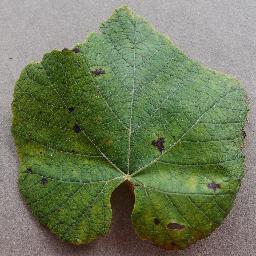
Label: Grape___Leaf_blight_(Isariopsis_Leaf_Spot)